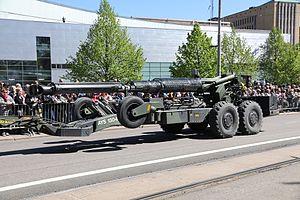
Patria est un groupe d'aéronautique et de défense international détenu par l'État finlandais et Kongsberg Gruppen. Patria est créé en 1997 à partir d'anciennes compagnies.